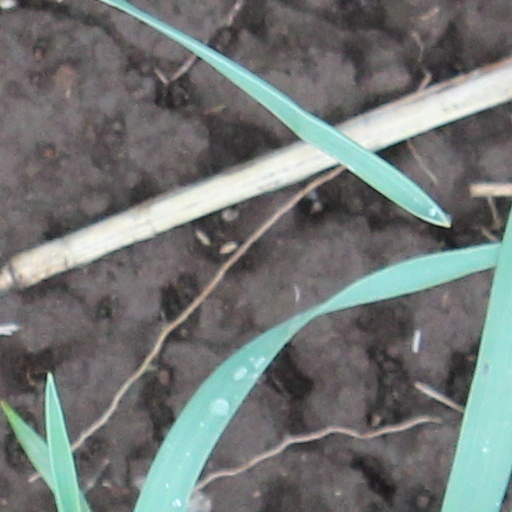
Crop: wheat